Amputation

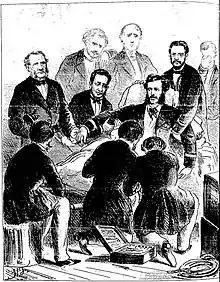
Amputation of the leg of First Lieutenant Antônio Carlos de Mariz e Barros, commander of the Brazilian Battleship "Tamandaré" (Henrique Fleiuss, "Semana Illustrada", 1866)

Distal stabilisation of muscles is often performed. This allows effective muscle contraction which reduces atrophy, allows functional use of the stump and maintains soft tissue coverage of the remnant bone. The preferred stabilisation technique is myodesis where the muscle is attached to the bone or its periosteum. In joint disarticulation amputations tenodesis may be used where the muscle tendon is attached to the bone. Muscles are attached under similar tension to normal physiological conditions.